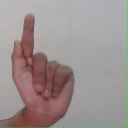
अक्षर: ळ